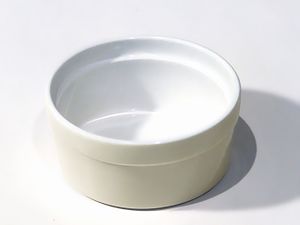
Ramekin
Eksempel på en ramekin
Ramekin eller ramequin er en glaseret keramikskål beregnet til forberedelse og servering af forskellige retter.